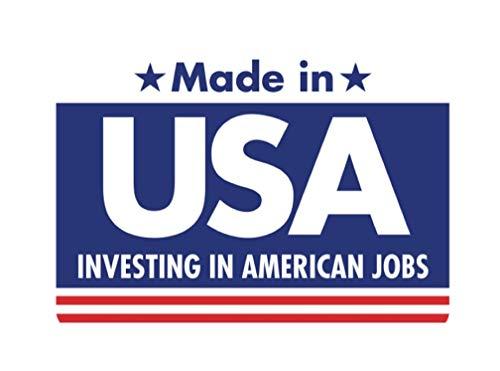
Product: Rubie's Costume Classic Batman Deluxe Robin Costume
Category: Toys & Games | Dress Up & Pretend Play | Costumes
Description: Officially licensed dc comics merchandise by Rubie's Costume co.
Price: $32.69 - $50.65